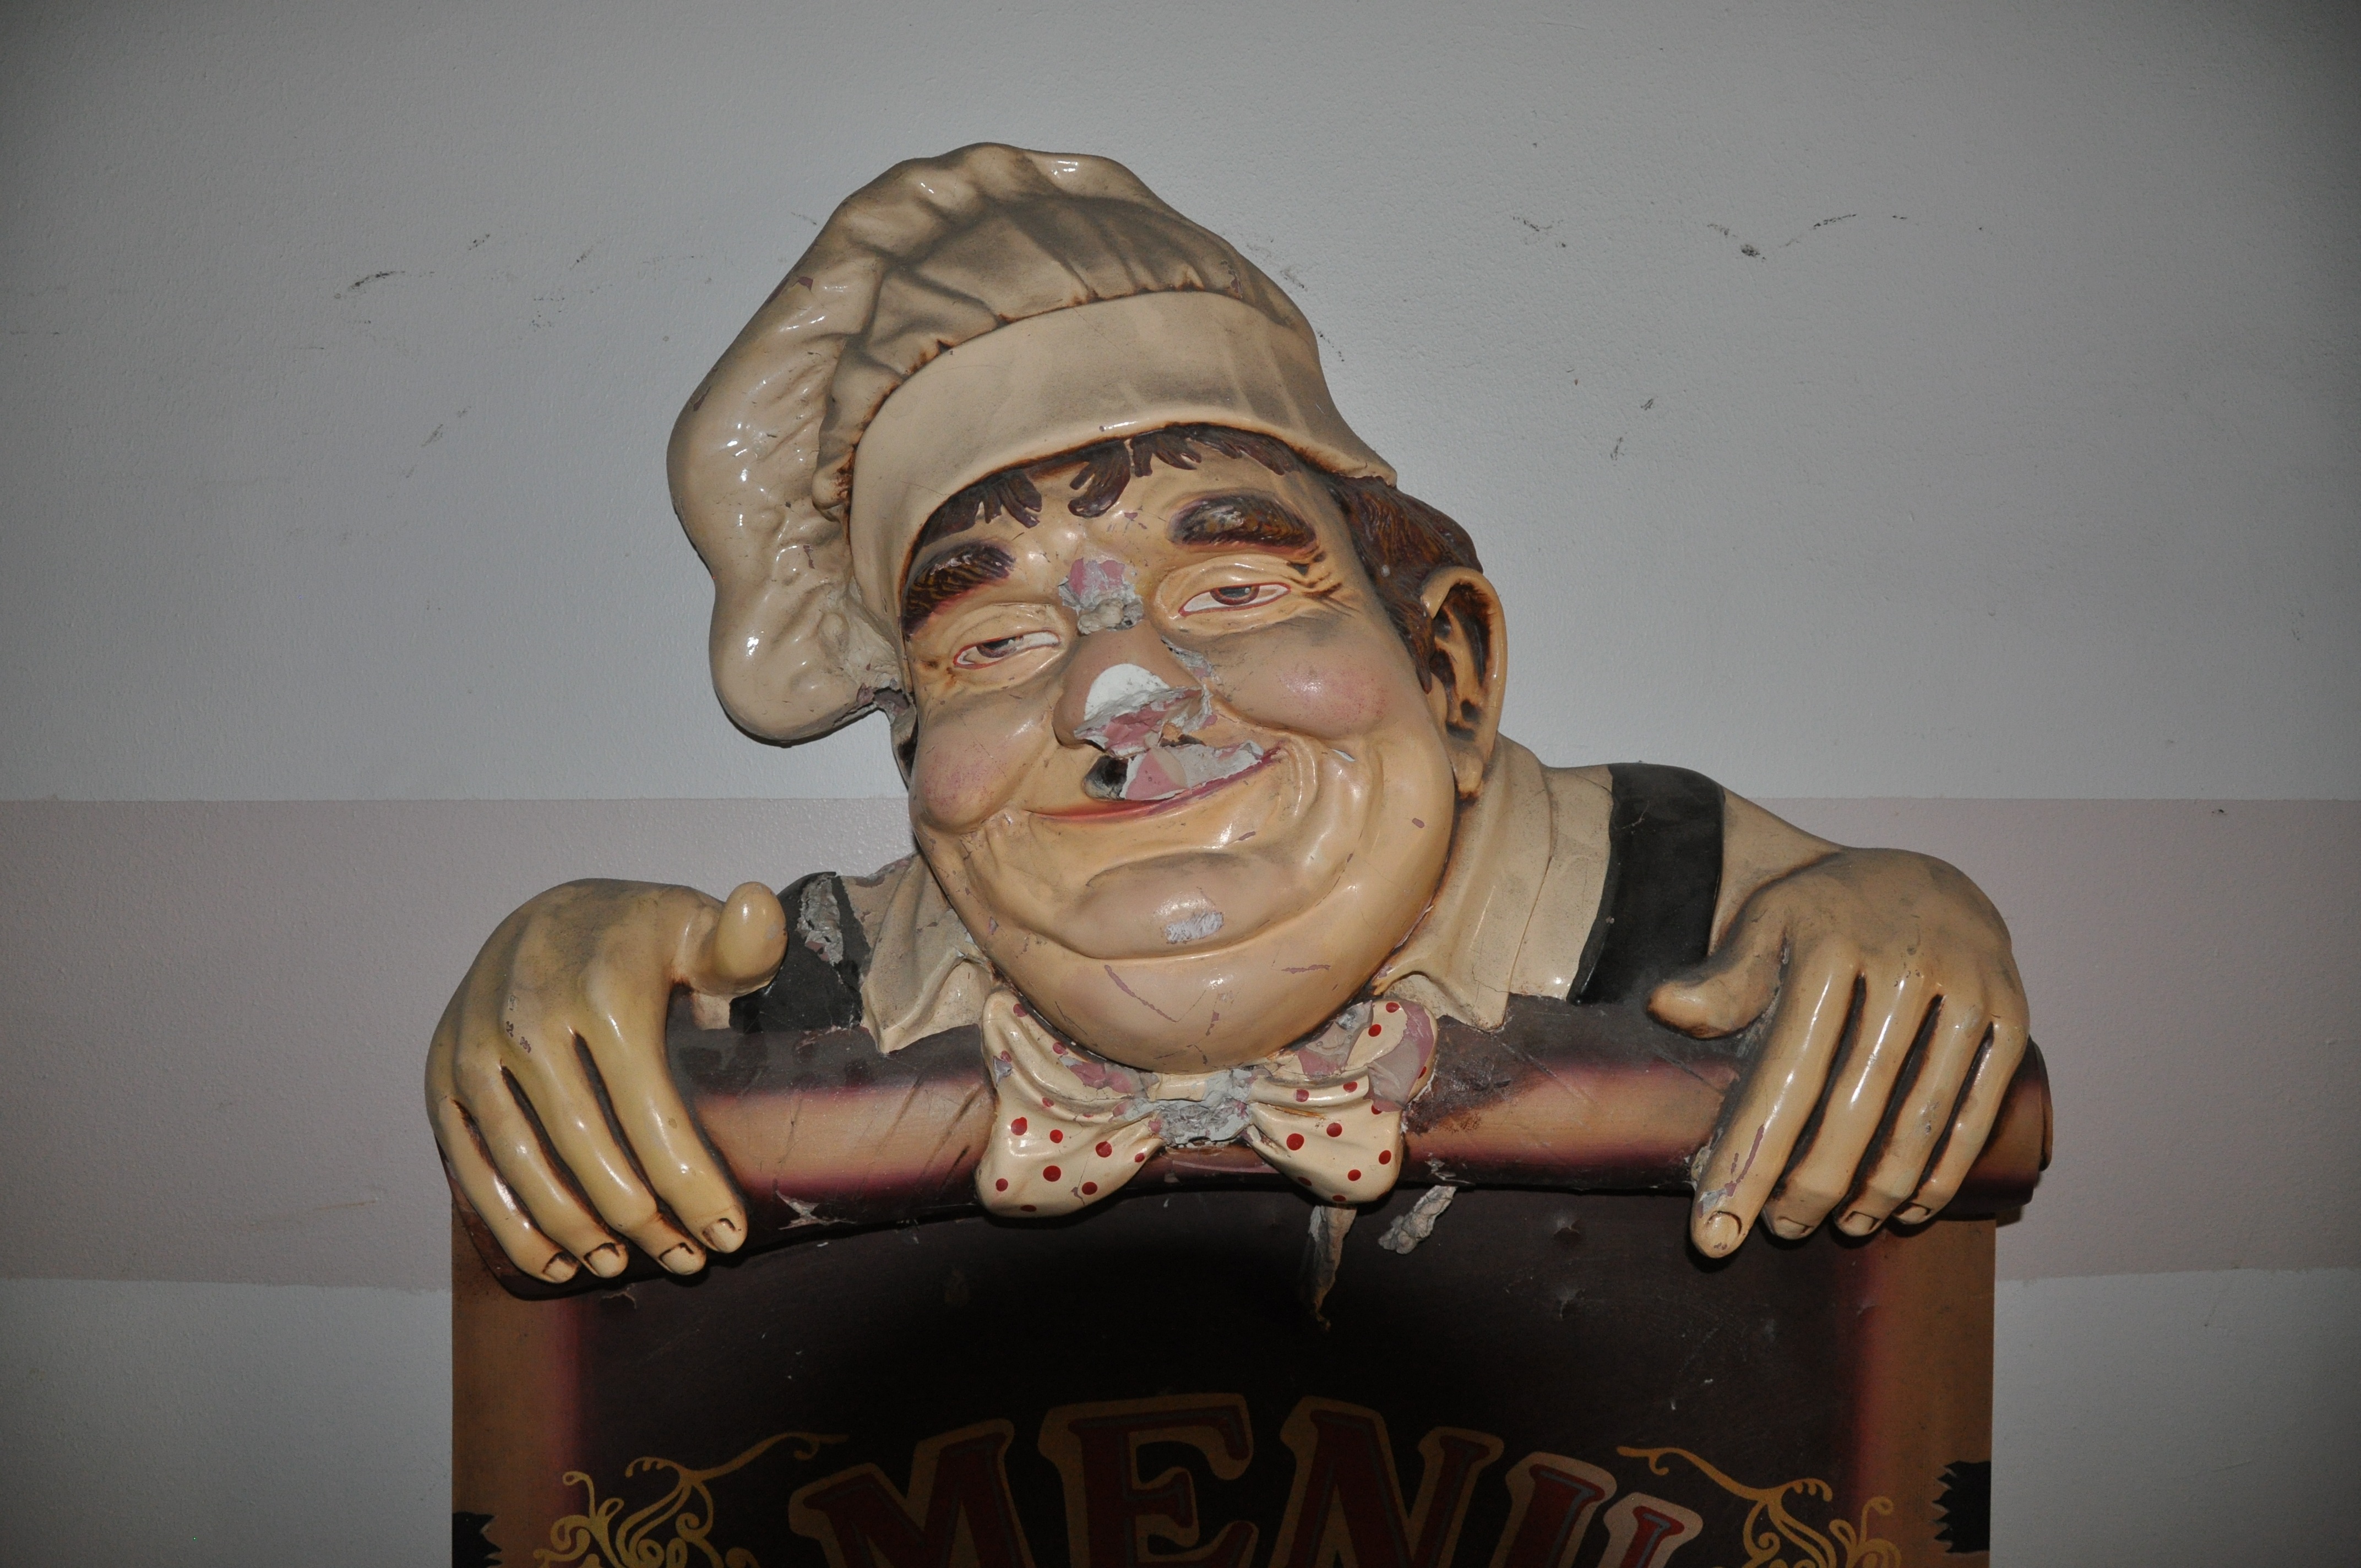
man, wood, vintage, antique, retro, restaurant, old, monument, standing, sign, statue, hat, profession, decay, chef, smile, sculpture, art, figure, temple, wooden, head, senior, carving, aged, chef hat